King Philip's War

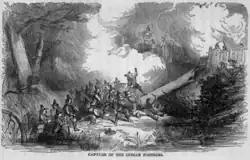
Engraving depicting the colonial assault on the Narragansetts' fort in the Great Swamp Fight in December 1675

The Narragansetts endeavored to remain neutral in the war, driven partly by their relationship with Roger Williams. They were not directly involved in the war, but they had sheltered many of the Wampanoag fighters, women, and children, and there were questions about some of their warriors participating in several Native attacks. In October 1675, Narraganset sachem Canonchet signed a "Treaty of Neutrality" with the Massachusetts Bay Colony, but the colonists' distrust remained.